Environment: lab
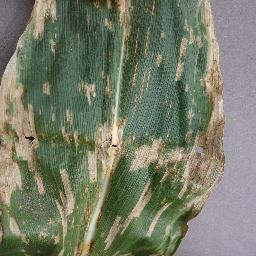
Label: gray_leaf_spot